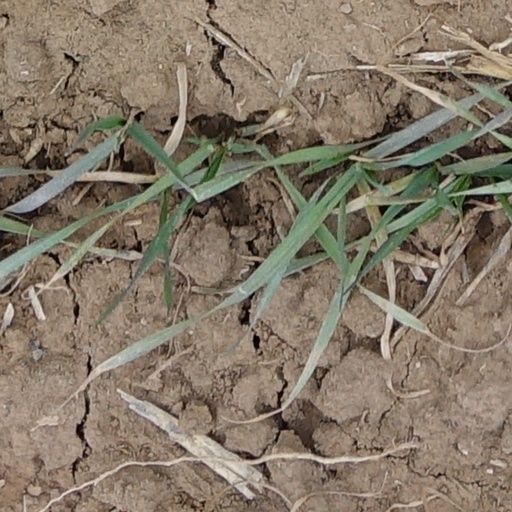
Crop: wheat